Munich–Rosenheim railway

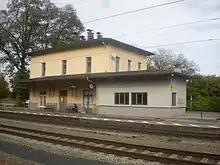
Aßling entrance building

Aßling (Oberbay) station was opened on 15 October 1871 with the line. It has three tracks, but only two platform tracks as the third track serves as a passing track. The entrance building is still preserved and is located next to the main platform. The opposite side platform is connected by an underpass to the main platform. The Aßling railway disaster, which killed at least 102 people, occurred on 16 July 1945 near the station.